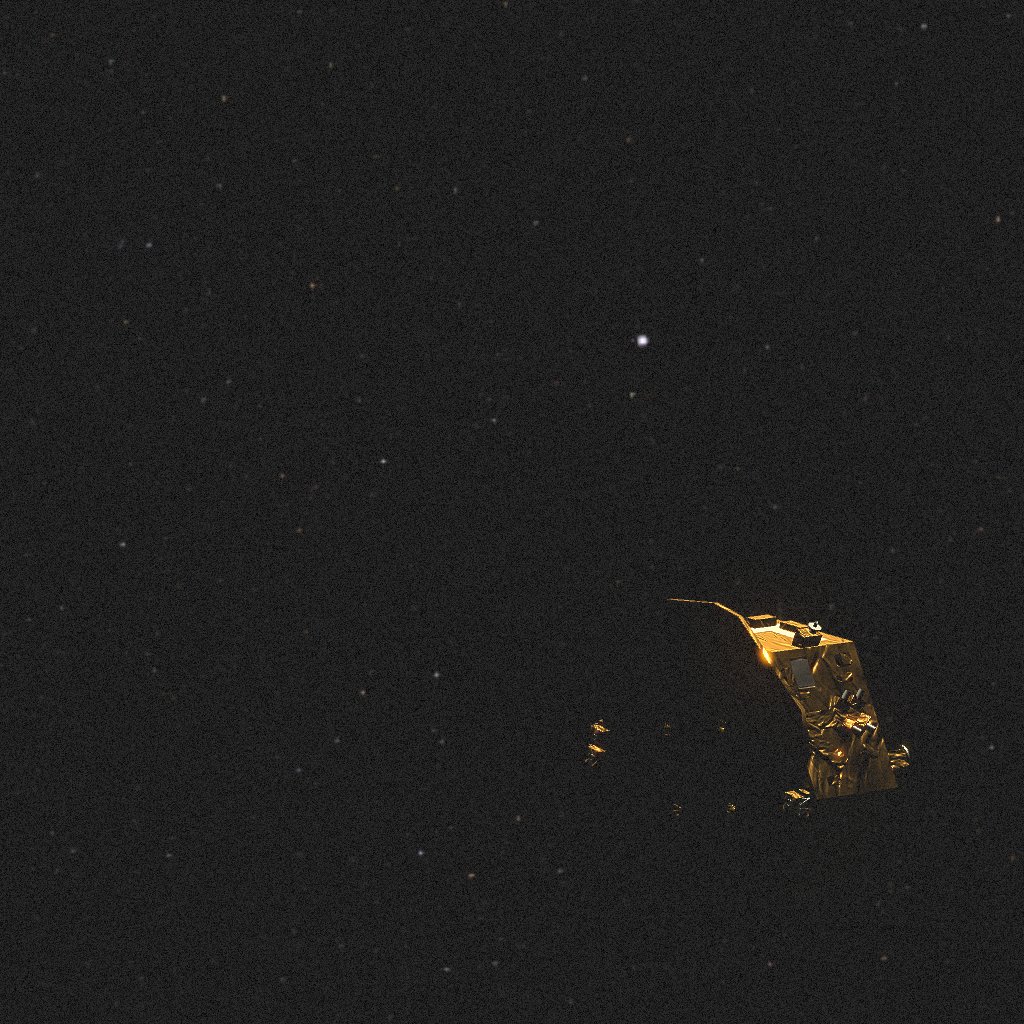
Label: lisa_pathfinder